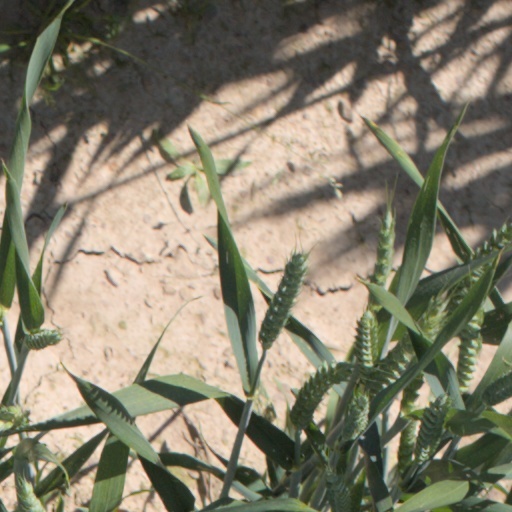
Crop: wheat